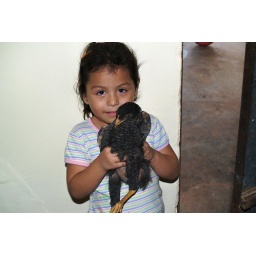
Little girl with her pet chicken in Bagua Grande.